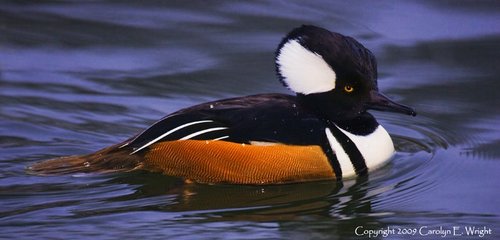
beautiful duck like bird that's black and white, with an orange breast.
the bird has a yellow eyering and small throat that is black.
a medium sized bird with a black crown, and a white breast
this swimming bird has a brilliant white crest, golden eyes, black wings with bright white wing bars, a white chest and a bright orange body.
bird with black beak that is curved at tip, black crown, back and throat, and white breast
this particular bird has orange sides and a white and black breast
this bird is black with orange and yellow and has a very short beak.
this is an aquatic bird with a black and white head and wings, with hints of orange and a white chest.
the large looking head and pointed beak are in opposite colors of black and white and brown.
this bird has wings that are brown and has a big crown
Species: Hooded Merganser